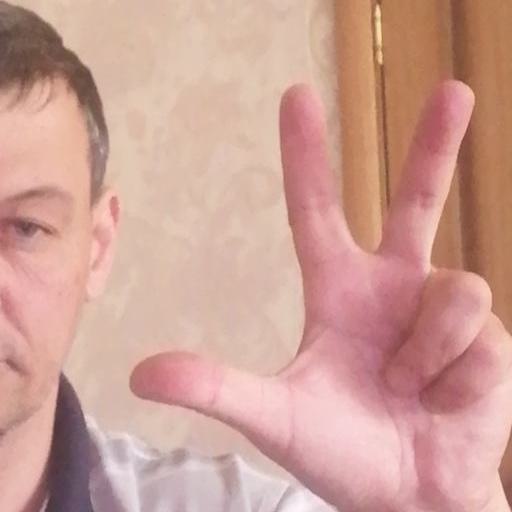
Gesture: three2